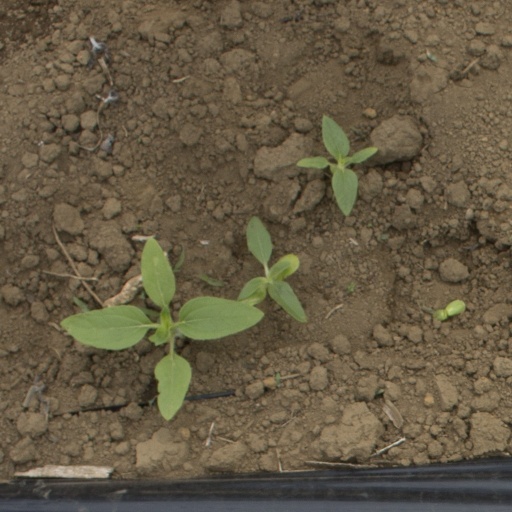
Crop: Jerusalem artichoke